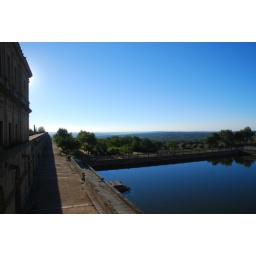
The fish pool below the south side of the monastery, reflecting the clear blue morning sky.